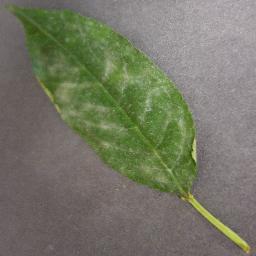
Label: Cherry___Powdery_mildew